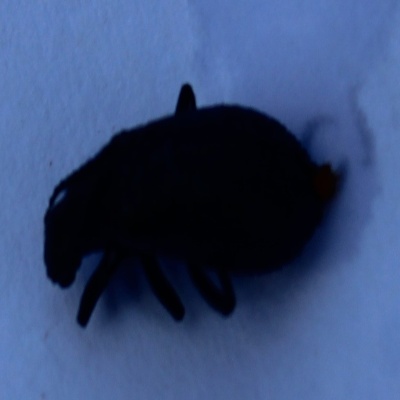
Crop: Maize
Condition: leaf beetle